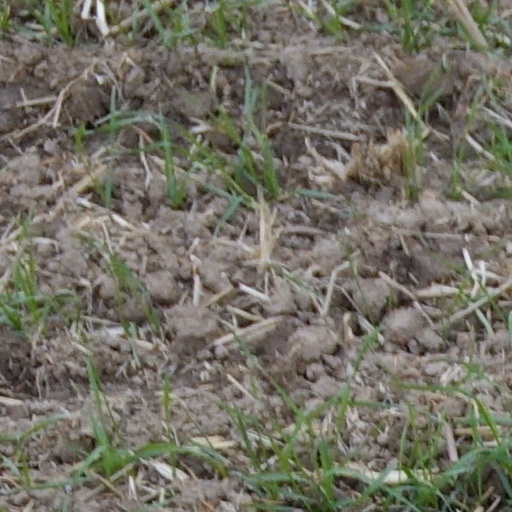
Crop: wheat